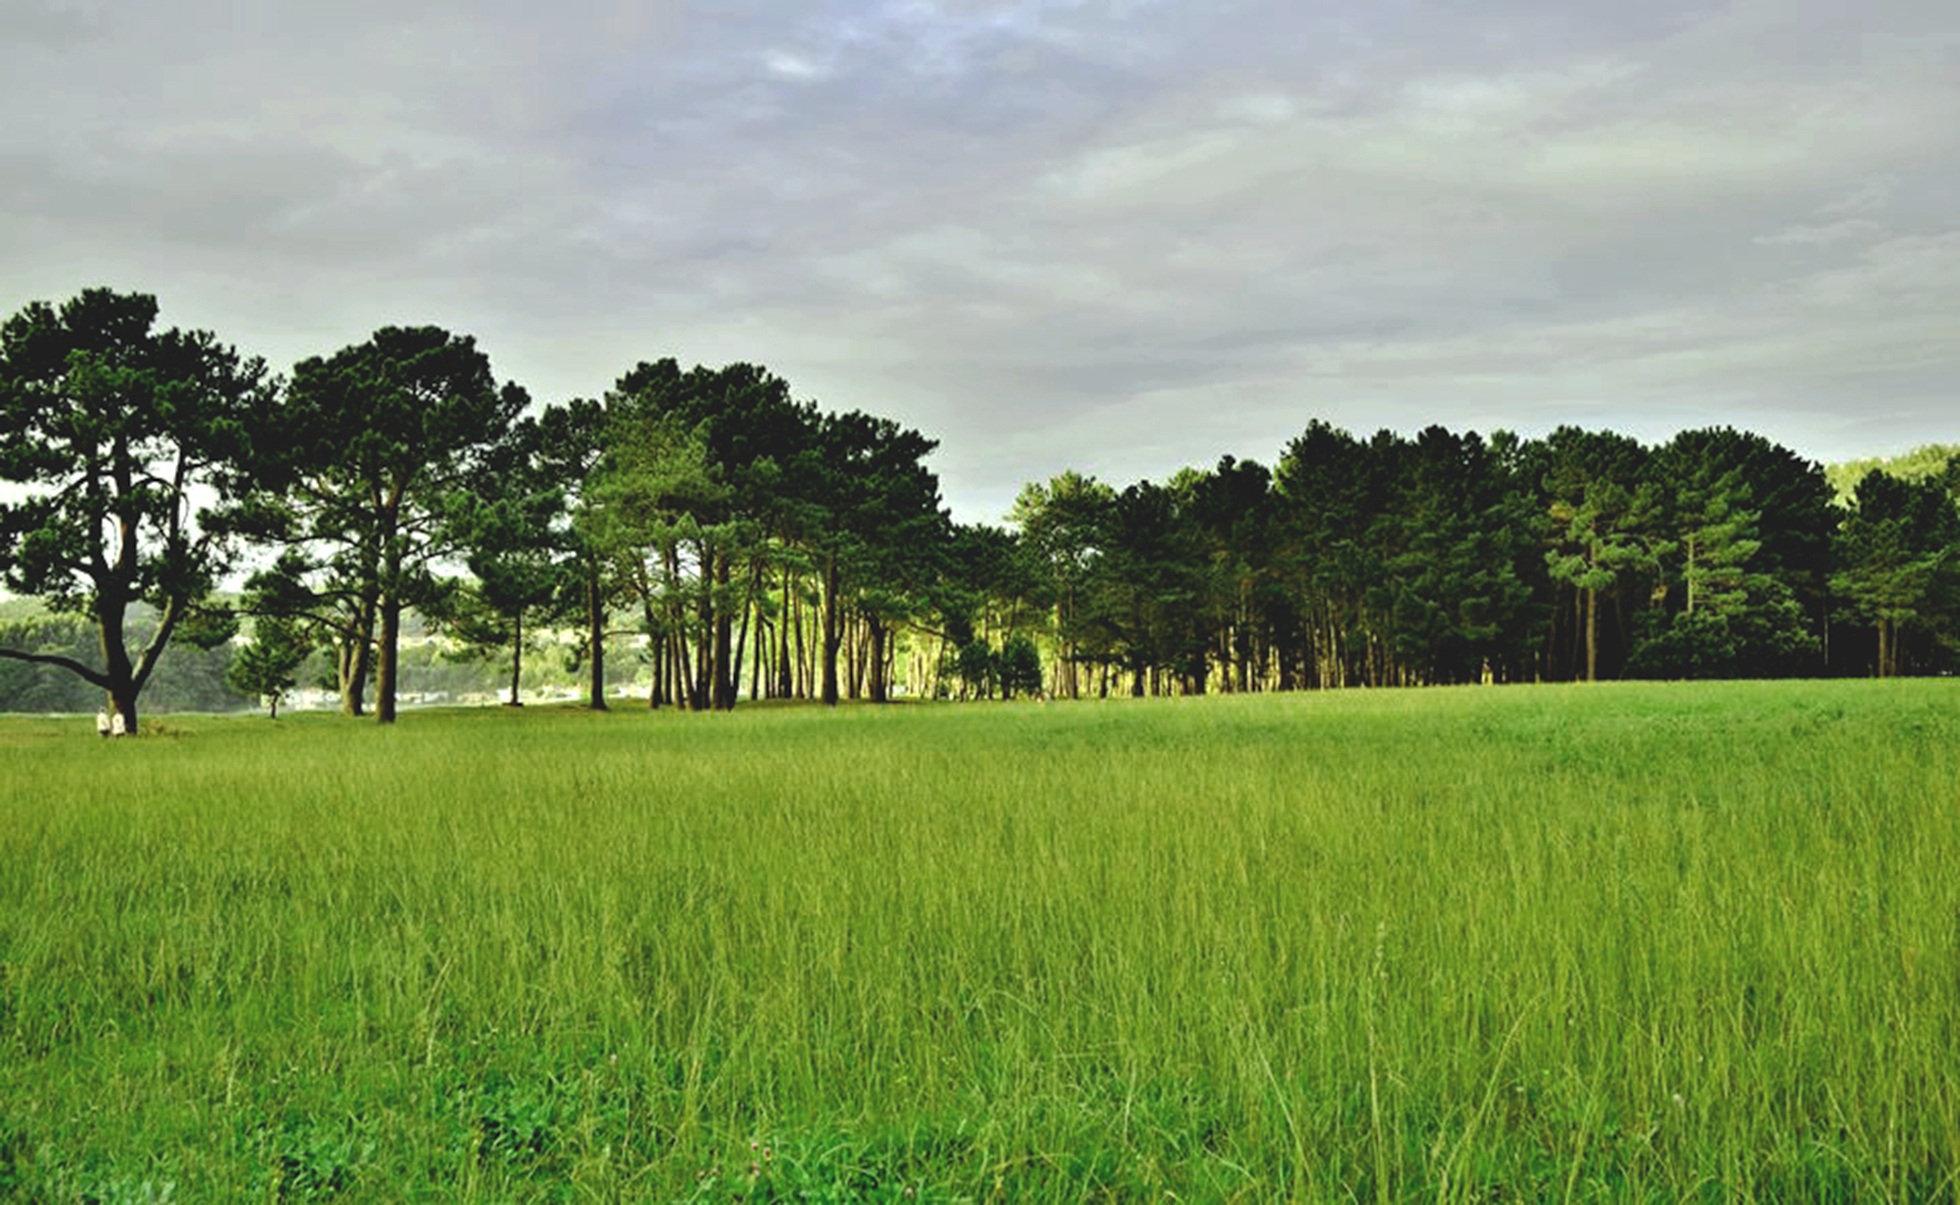
landscape, tree, nature, grass, sky, field, farm, lawn, meadow, prairie, hill, green, pasture, agriculture, plain, trees, grassland, plantation, prado, habitat, ecosystem, rural area, paddy field, natural environment, geographical feature, grass family